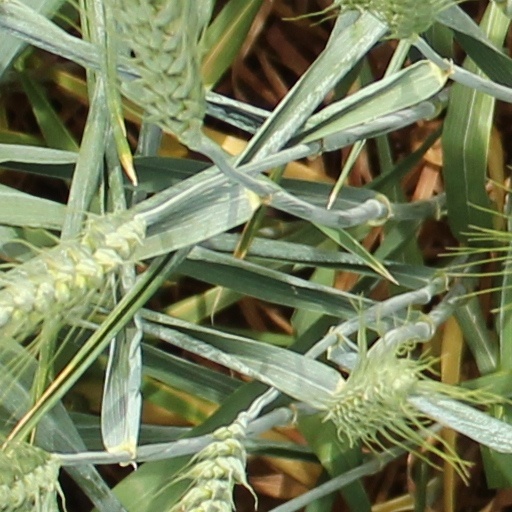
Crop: wheat